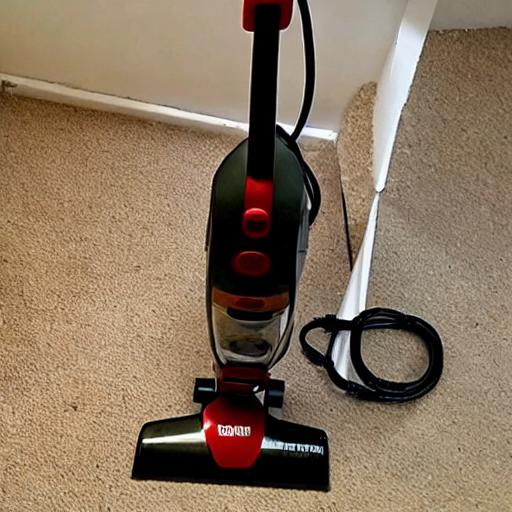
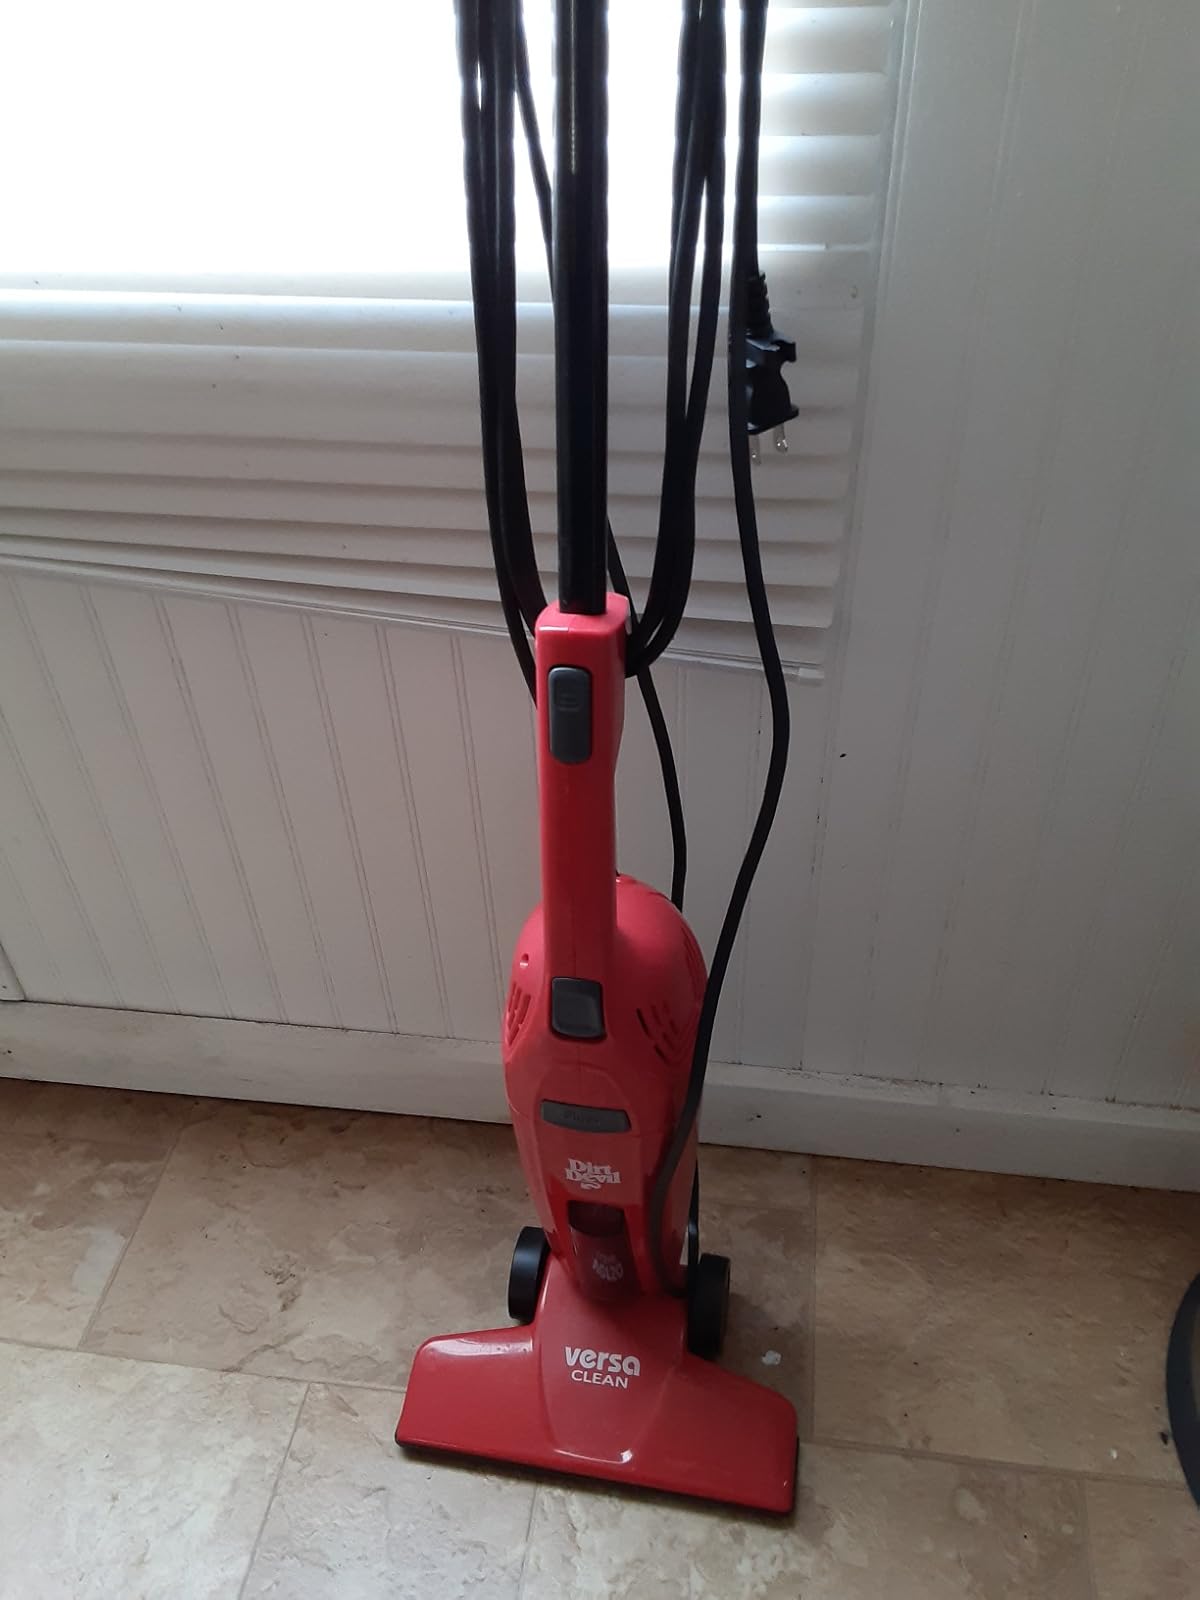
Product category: items_vacuum
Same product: no